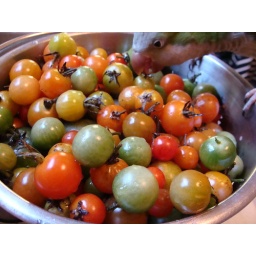
Tomatoes collected from the ground of the community garden near me house